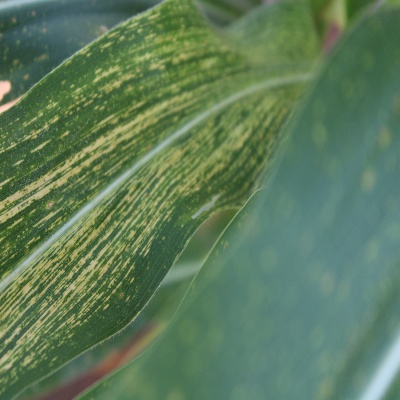
Crop: Maize
Condition: streak virus